Richard Mulcahy

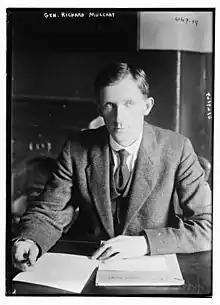
Mulcahy in the early 1920s

Richard James Mulcahy (10 May 1886 – 16 December 1971) was an Irish Fine Gael politician and army general who served as Minister for Education from 1948 to 1951 and 1954 to 1957, Minister for the Gaeltacht from June 1956 to October 1956, Leader of the Opposition from 1944 to 1948, Leader of Fine Gael from 1944 to 1959, Minister for Local Government and Public Health from 1927 to 1932 and Minister for Defence from January to April 1919 and 1922 to 1924. He served as a Teachta Dála (TD) from 1918 to 1938 and from 1943 to 1961 and a Senator from March 1938 to June 1938 and 1943 to 1944. He served in the cabinets of W. T. Cosgrave and John A. Costello.